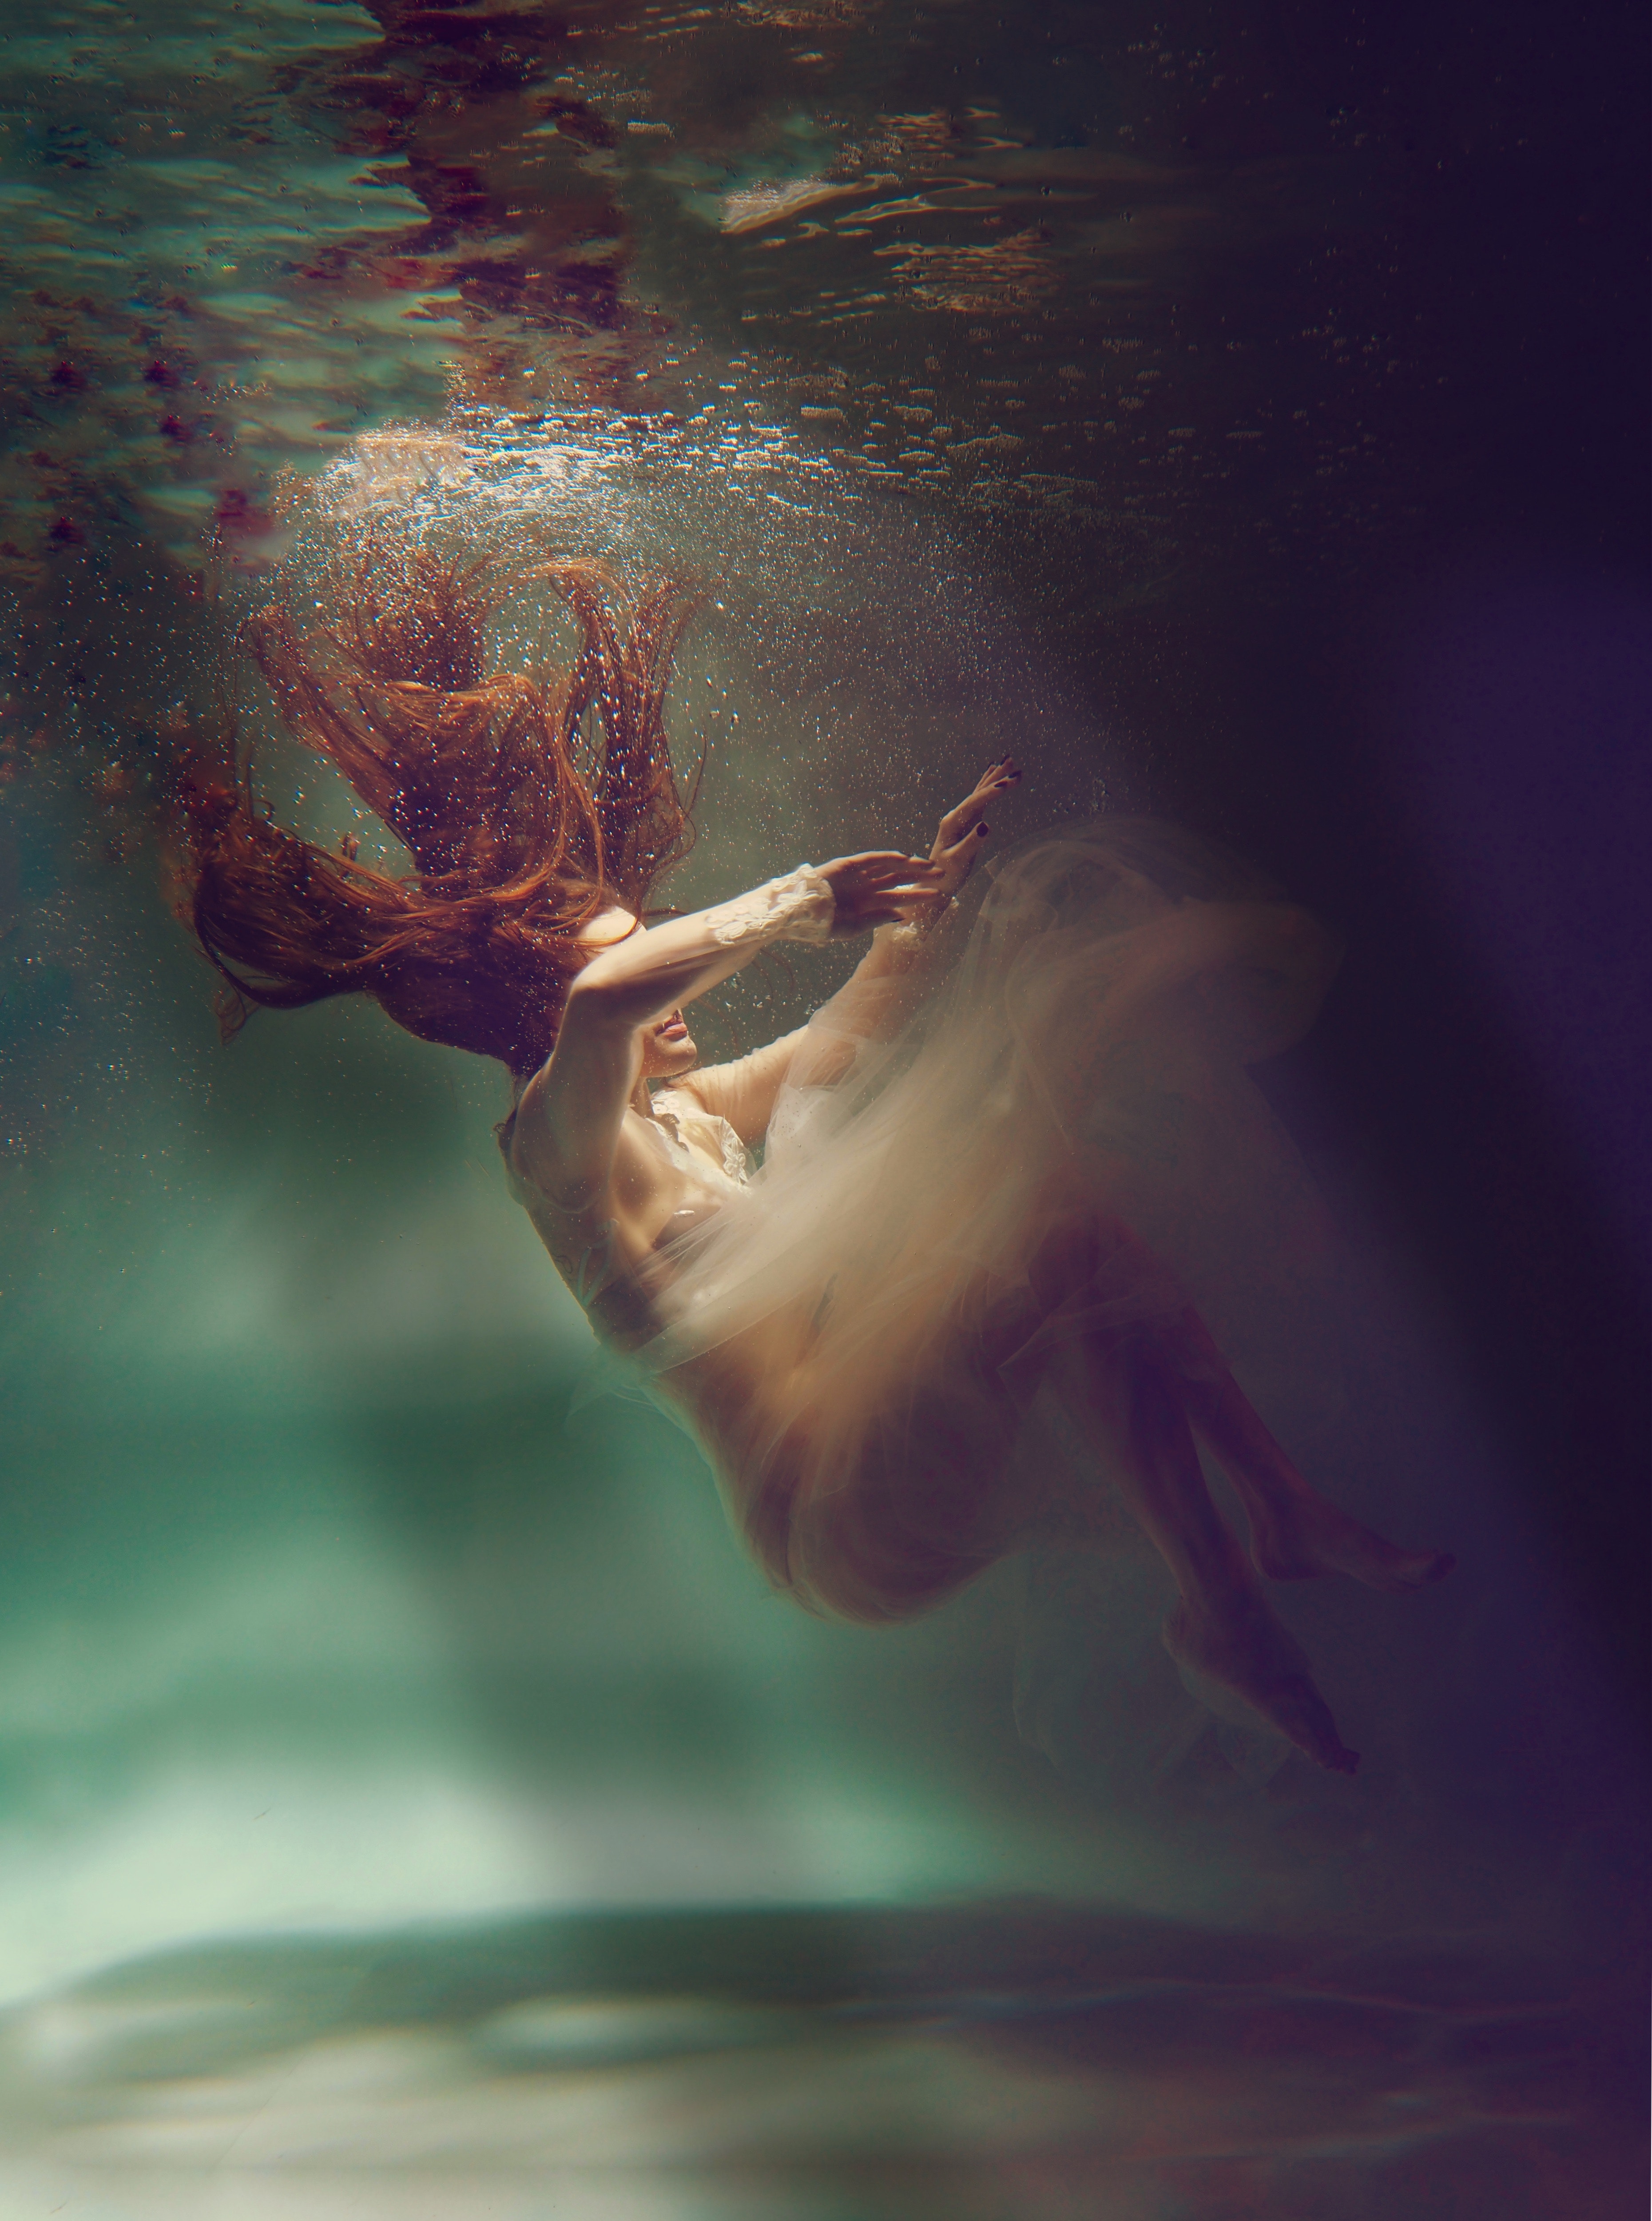
woman, water, underwater, flash photography, People in nature, swimmer, happy, recreation, underwater diving, art, marine biology, wind wave, electric blue, leisure, cg artwork, skimboarding, wave, wildlife, ocean, reflection, lake, personal protective equipment, fun, individual sports, extreme sport, swimwear, darkness, surface water sports, illustration, sea